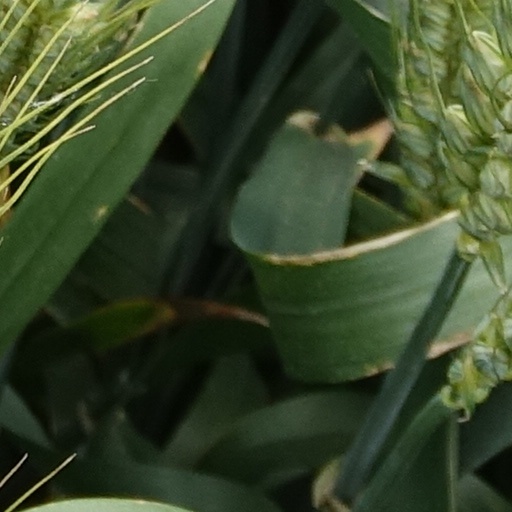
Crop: wheat